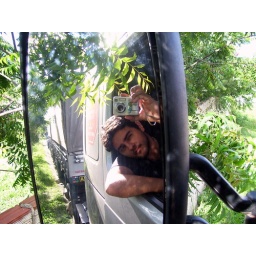
theres a boy in my mirror